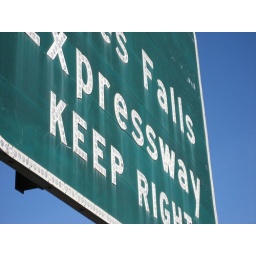
Shot out the window of my car and over my shoulder on the way into the office.